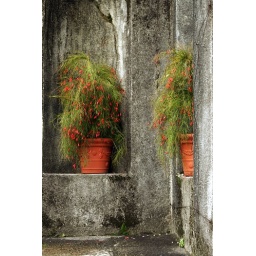
flowers in pots